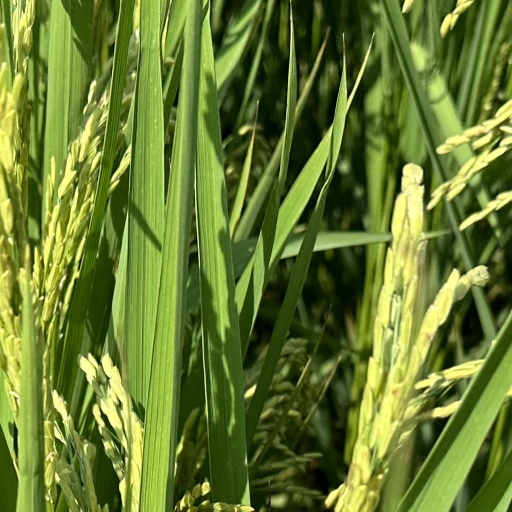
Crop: rice